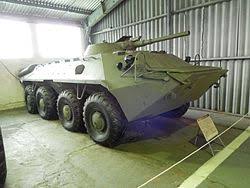
Label: BTR